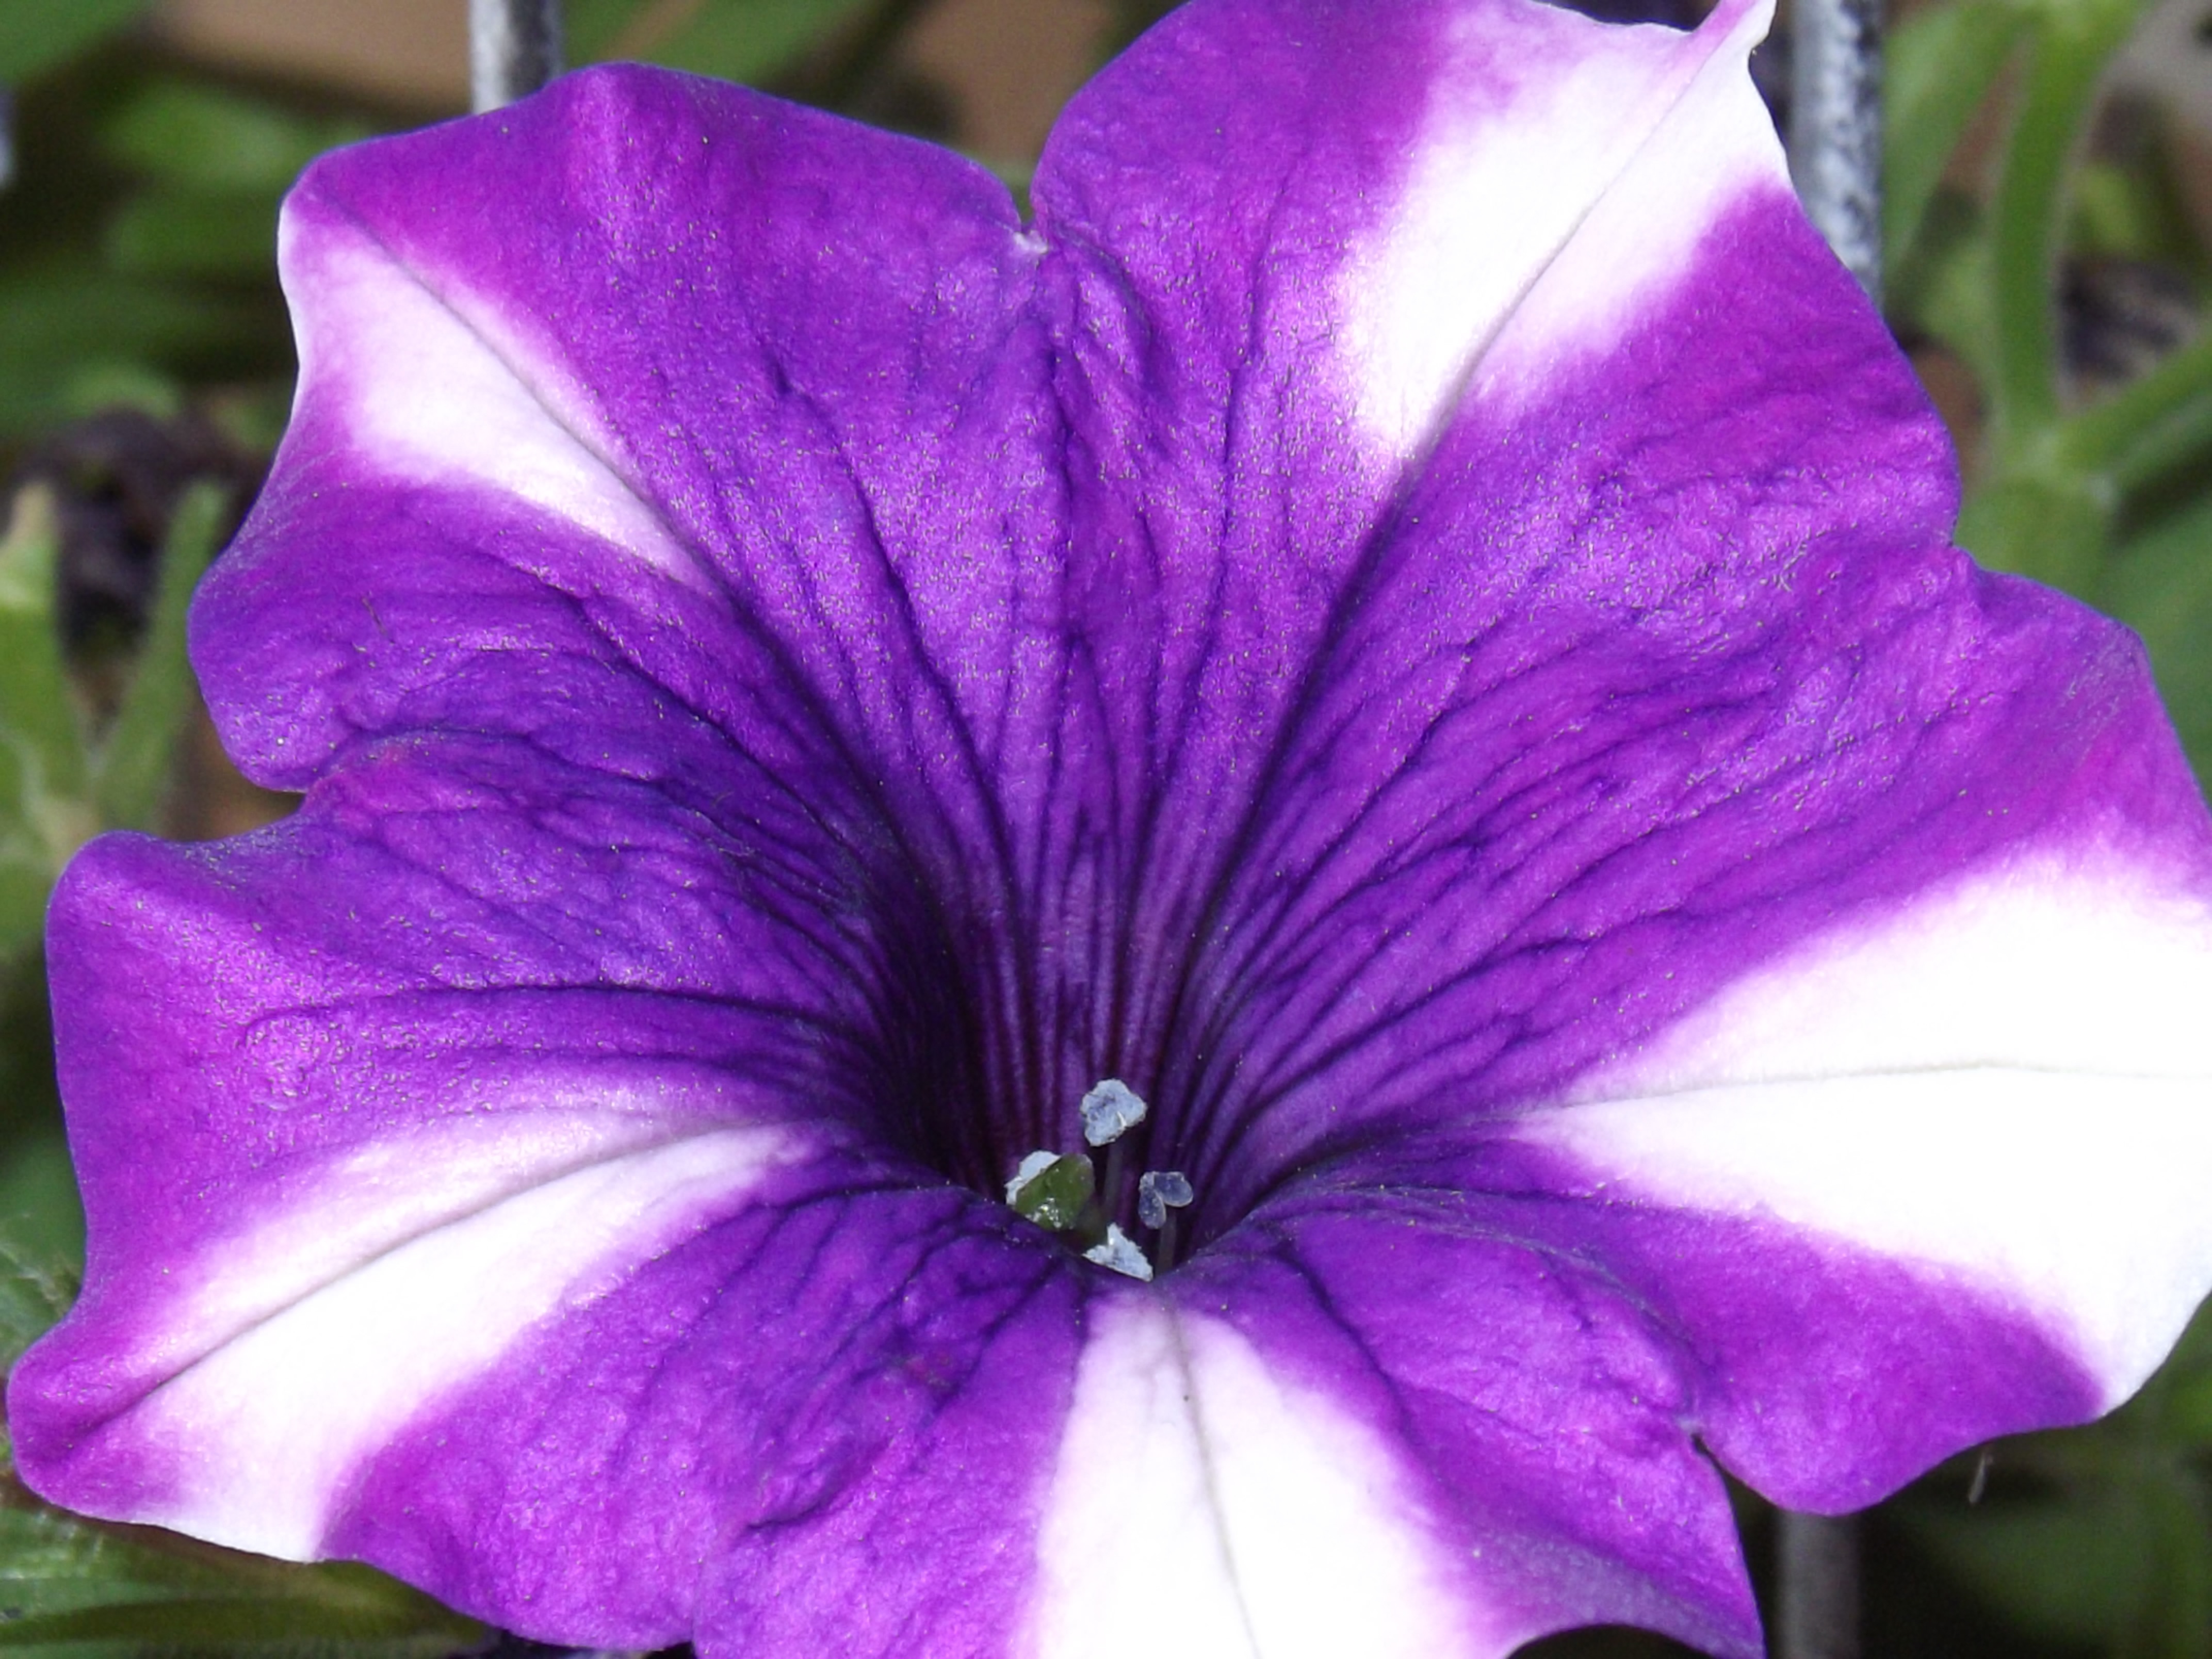
blossom, plant, white, sweet, flower, purple, petal, bloom, garden, close, flora, flowers, eye, violet, petunia, macro photography, garden flowers, flowering plant, ornamental flower, annual plant, land plant, violet family, morning glory family